SEPTA

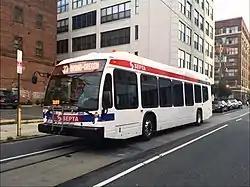
A SEPTA Nova Bus, 2016

In 1982, SEPTA ordered buses from Neoplan USA, a purchase that was both the largest for Neoplan at the time and SEPTA's largest to date. These buses were used throughout the SEPTA service area. SEPTA changed its specifications on new bus orders each year. The Neoplan AK's (numbered 8285–8410), which was SEPTA's first Neoplan order, had longitudinal seating: all of the seats face towards the aisle. Their suburban counterparts (8411–8434) had longitudinal seating only in the rear of the bus. The back door has a wheelchair ramp, which forced SEPTA officials to limit its use and specify wheelchair lifts in their next order. These buses had a nine-liter 6v92 engine and Allison HT-747 transmission.